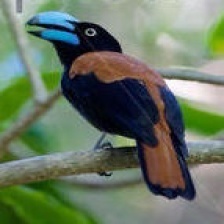
Species: HELMET VANGA
Scientific name: EURYCEROS PREVOSTII